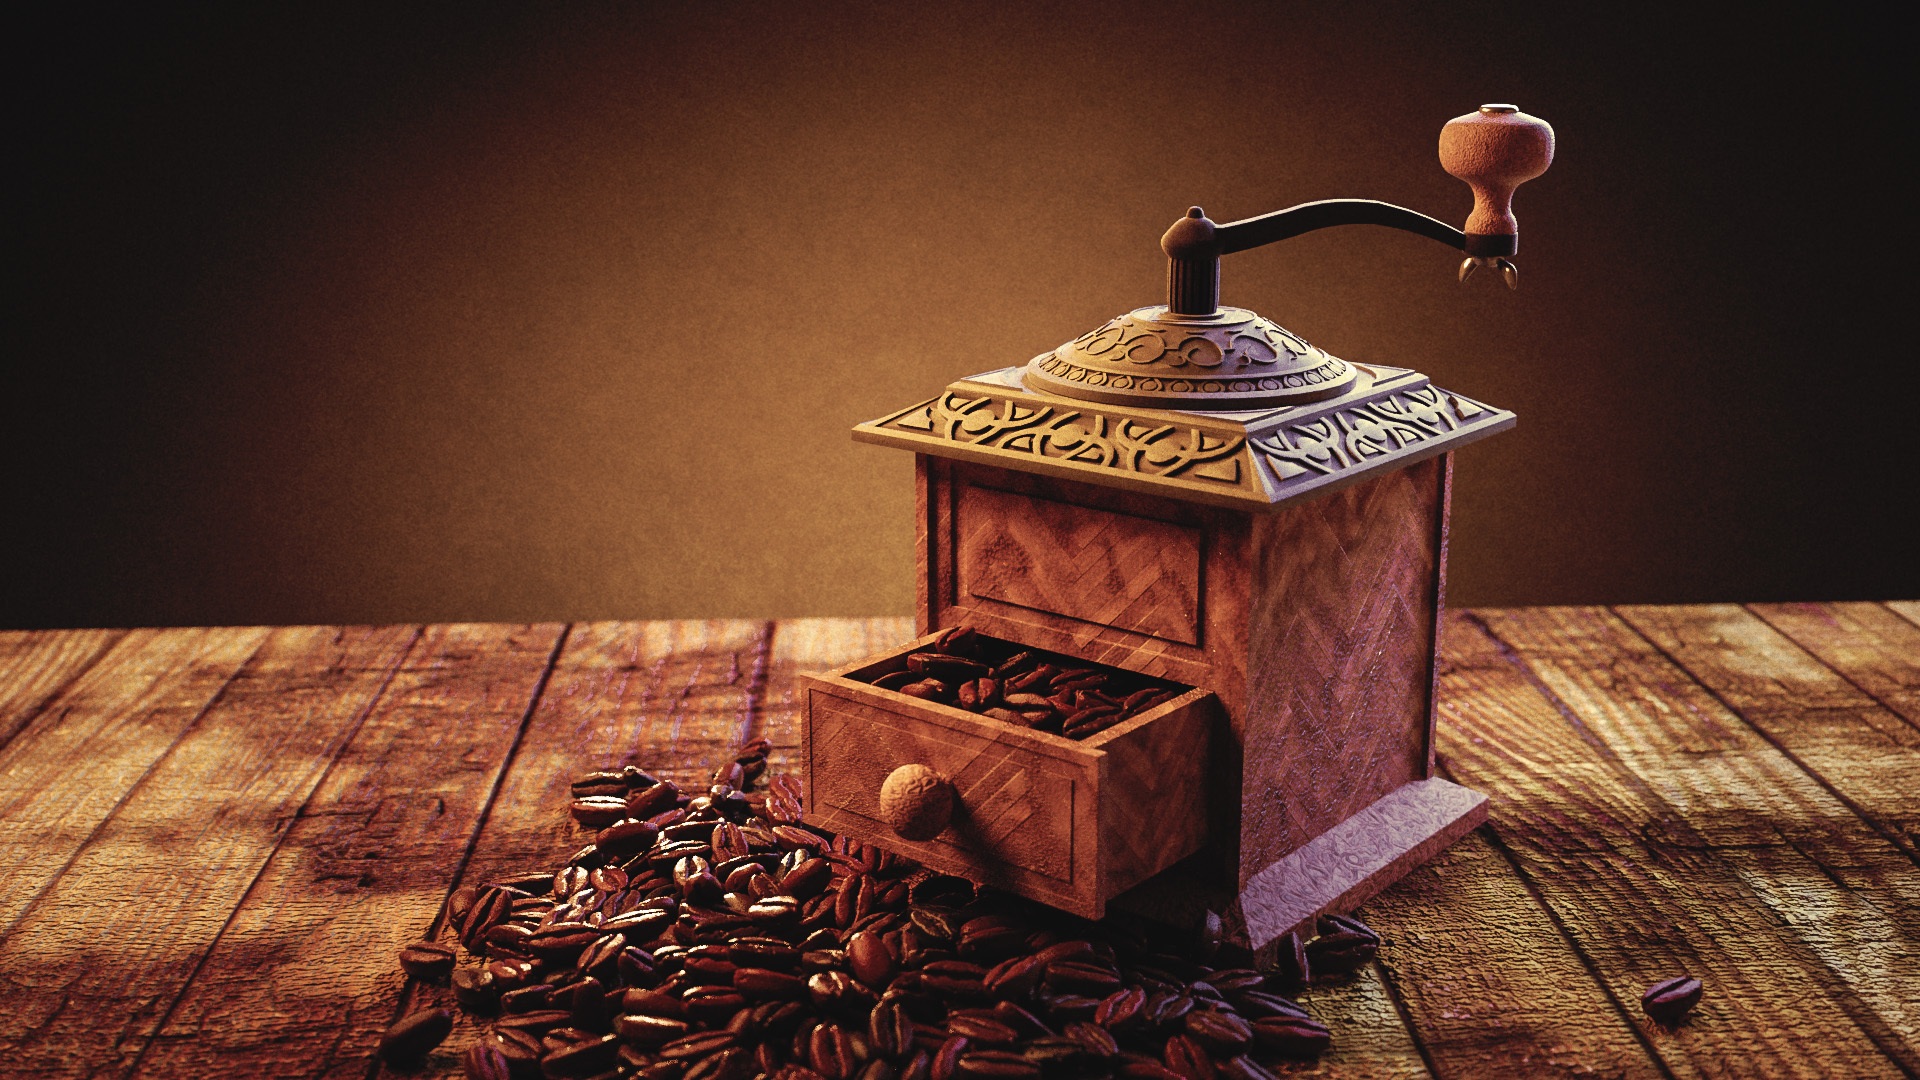
table, tree, coffee, wood, old, coffee bean, bean, metal, kitchen, machine, drink, powder, lighting, still life, material, coffee grinder, sepia, art, mill, hot, wooden, reindeer, turn, shape, beans, crank, the device, rotate, stimulant, aid, still life photography, coffee grounds